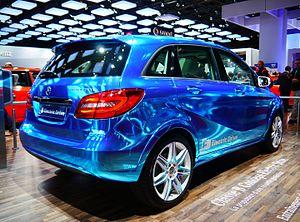
La Mercedes-Benz Type 246 est un monospace compacte fabriqué par Mercedes-Benz entre 2012 et 2018. Elle fut restylée en 2015. La Type 246 fait partie des Classe B.